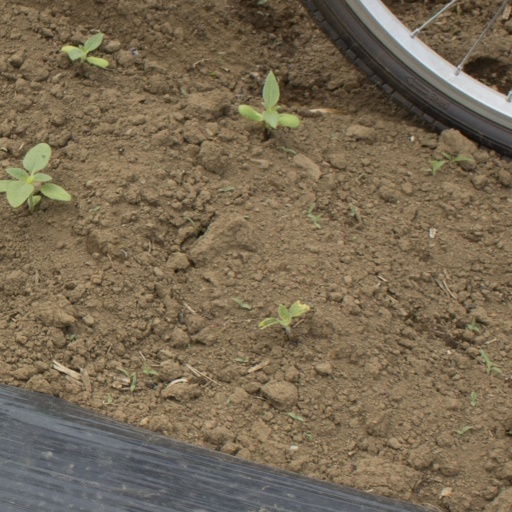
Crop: Jerusalem artichoke